Manuel Córdova-Rios

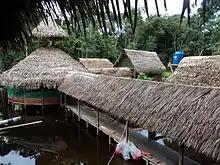
A Tapiche village

Later when elderly, Córdova reflected on his Amazon home in a wider context: the social disruption (superficially shown in mixed attire), difficult economic adjustments, territorial dispersal of 'refugees', and suffering among the tribes, all of which resulted in the wake of the modern advance in the Amazon of world commerce and culture. The rubber boom at the turn of the 19th century was a case in point. His own capture by the "Huni Kui" had happened as a result of one of the many cross-cultural dislocations. Of the collateral dystopias created by such advance, Córdova described one particular negative aspect, the seemingly contagious violence: